MX World Tour Featuring Jamie Little

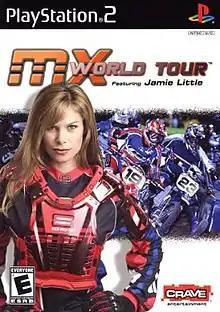

MX World Tour Featuring Jamie Little is a motorcycle racing video game, developed by Impulse Games and published by Crave Entertainment and Play It for PlayStation 2 and Xbox in 2005. It features sports and racing commentator Jamie Little on the cover.